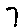
Label: 7